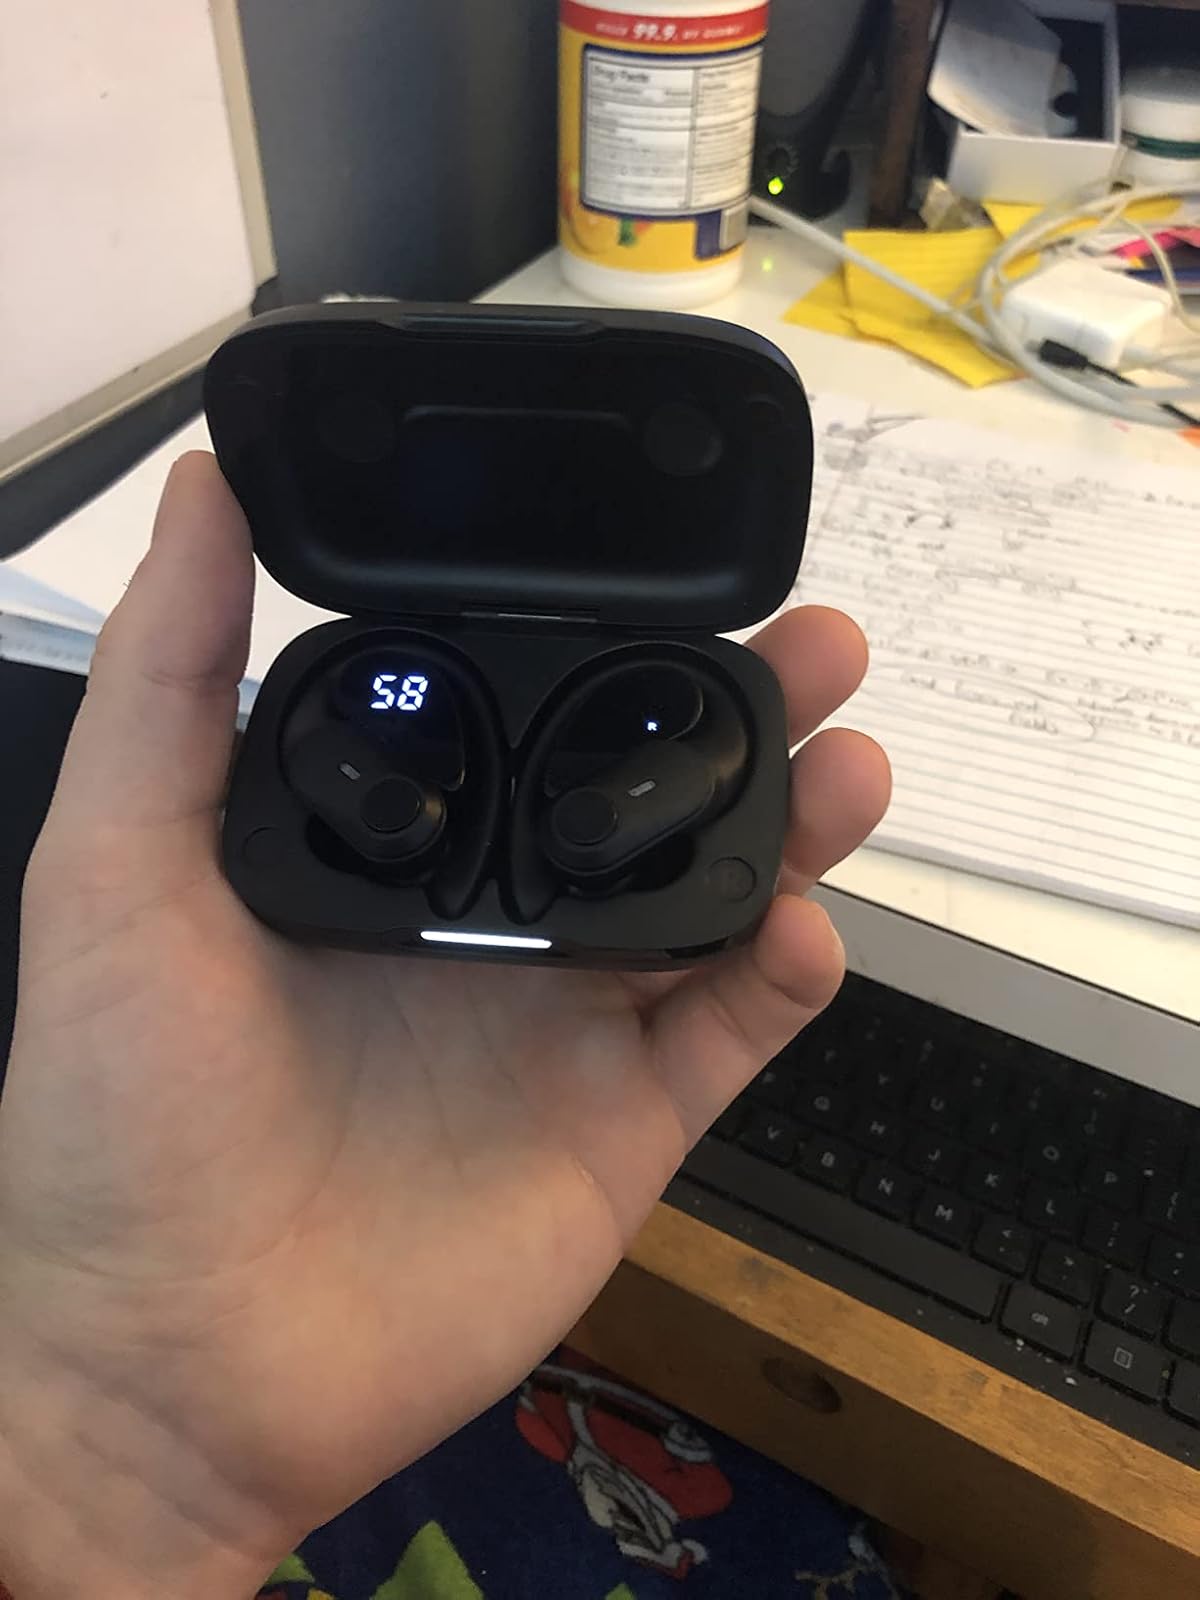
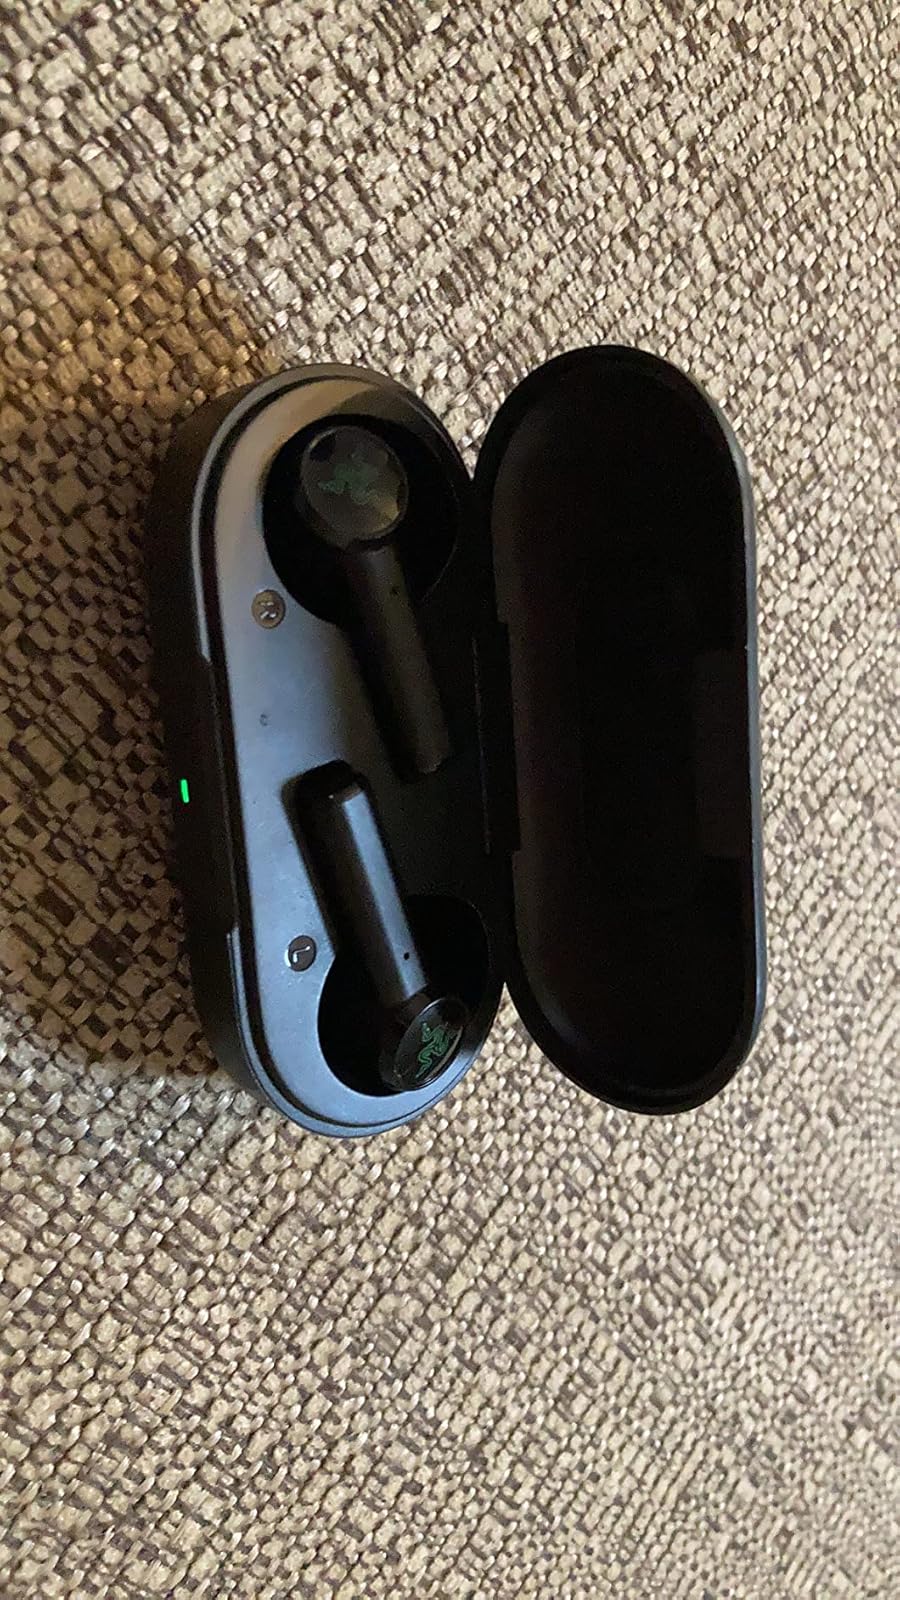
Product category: earbuds
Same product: no